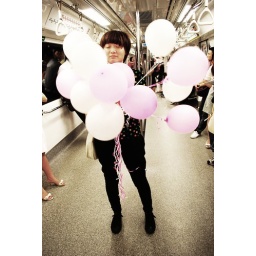
Xunxun with full of balls in the train